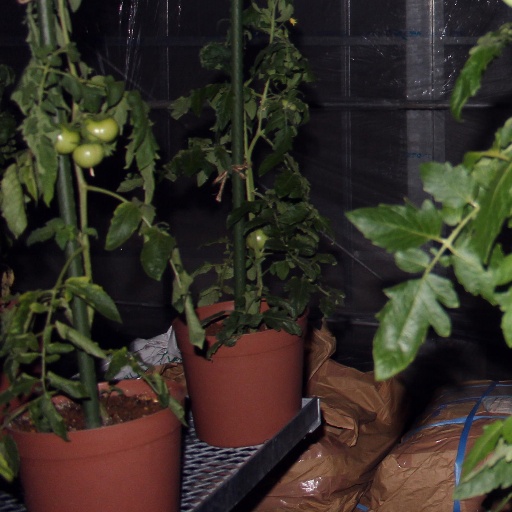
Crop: tomato